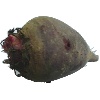
Label: beetroot